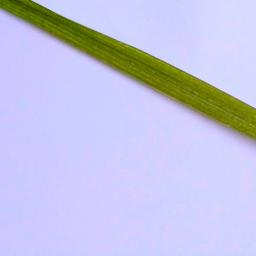
Label: Rice___Healthy